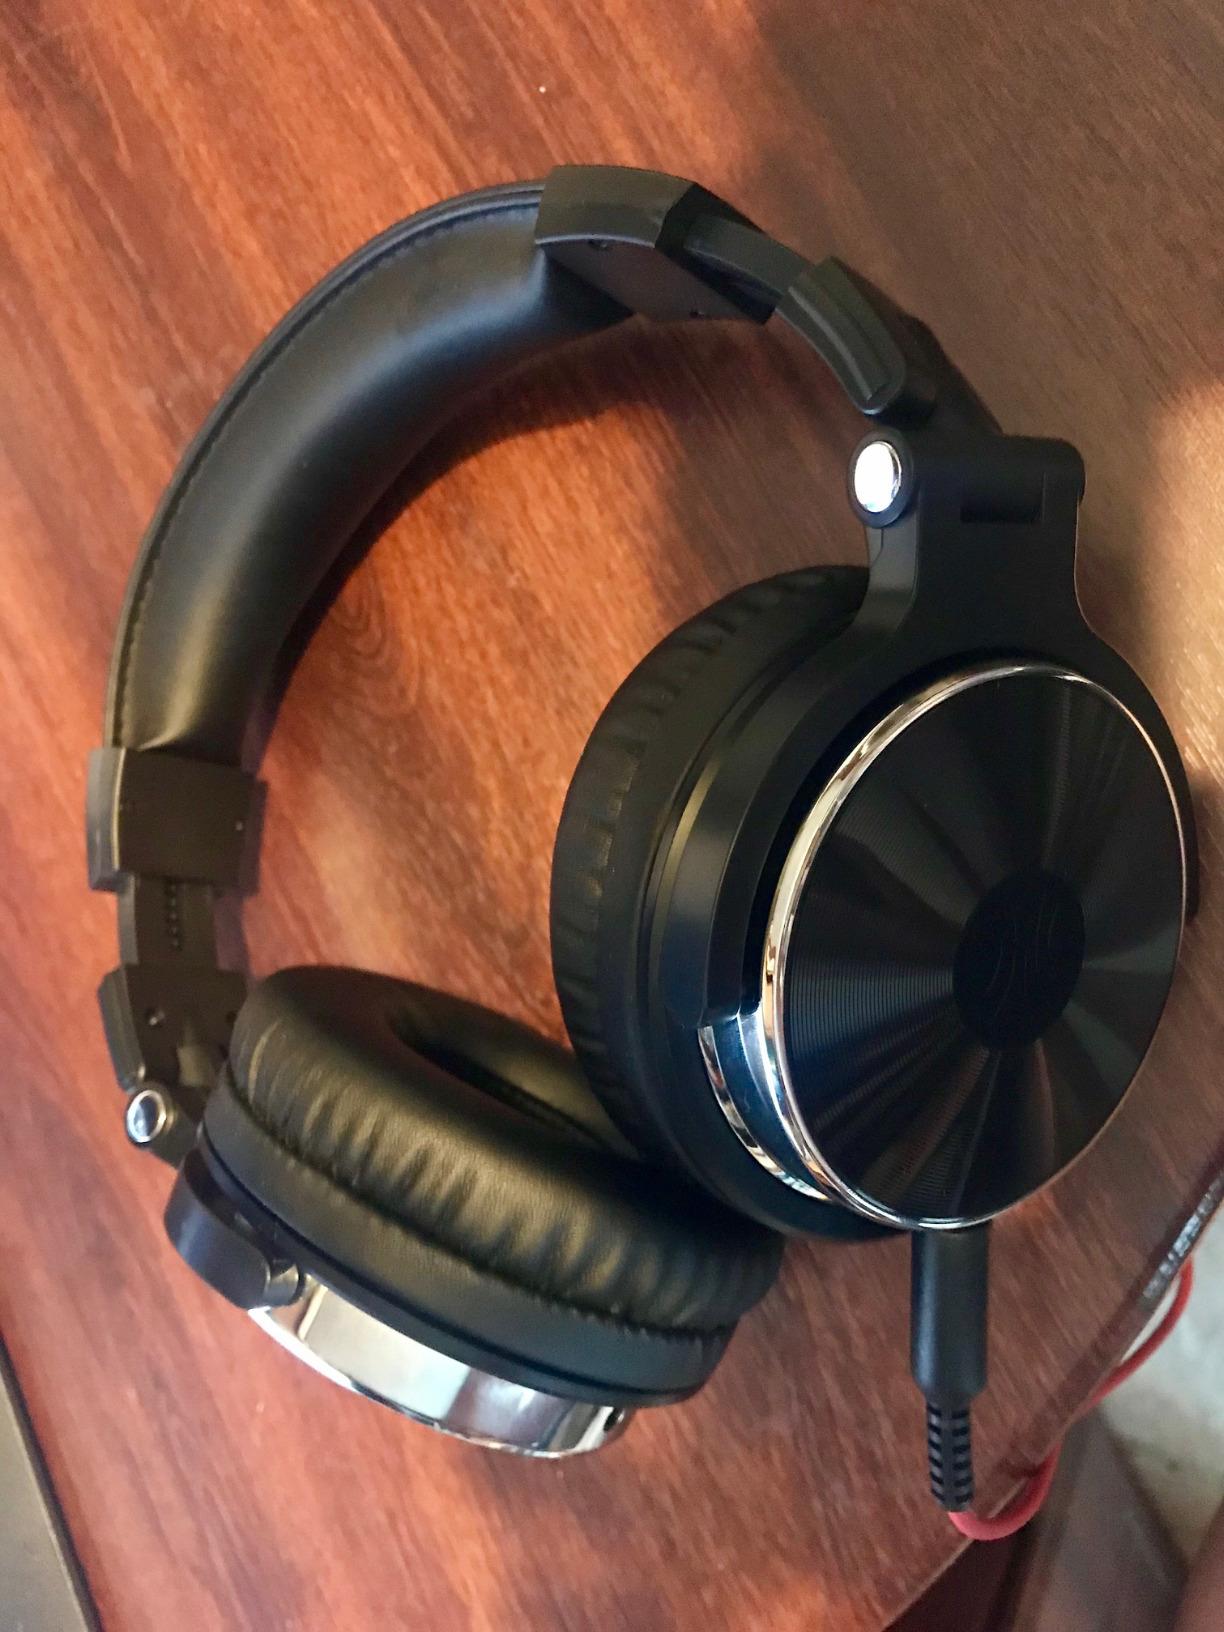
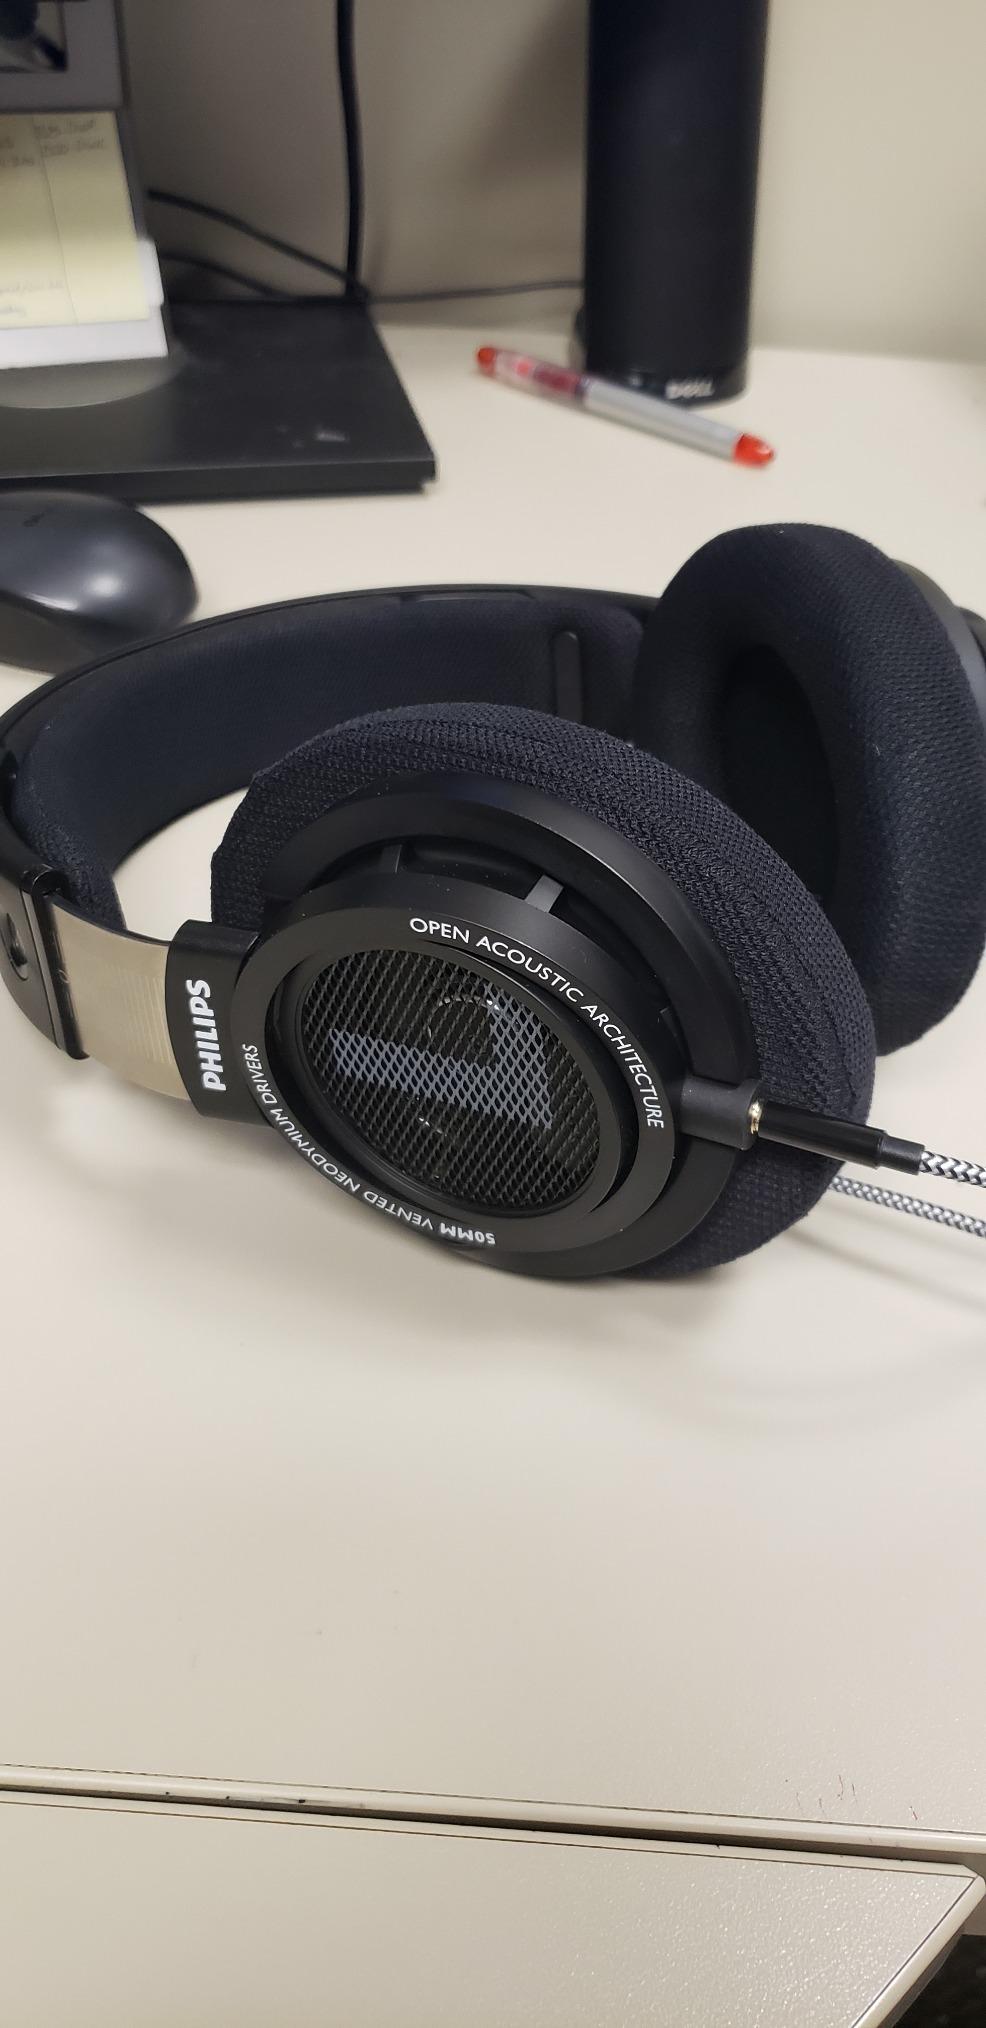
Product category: headphones
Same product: no